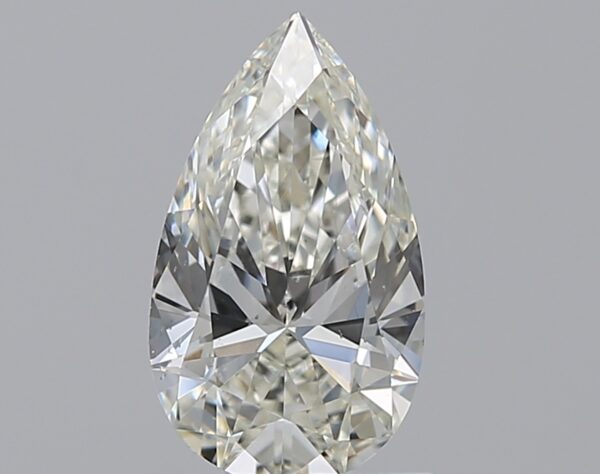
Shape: pear
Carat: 1.01
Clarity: VS2
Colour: J
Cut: EX
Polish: EX
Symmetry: EX
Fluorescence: N
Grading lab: GIA
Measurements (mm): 9.37 x 5.45 x 3.24